Dan Zerfaß

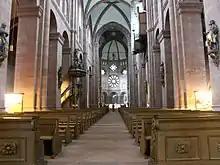
Worms Cathedral, where the church musician and composer works

Dan Zerfaß (born 1968) is a German classical organist, the cantor at the Worms Cathedral and academic teacher.